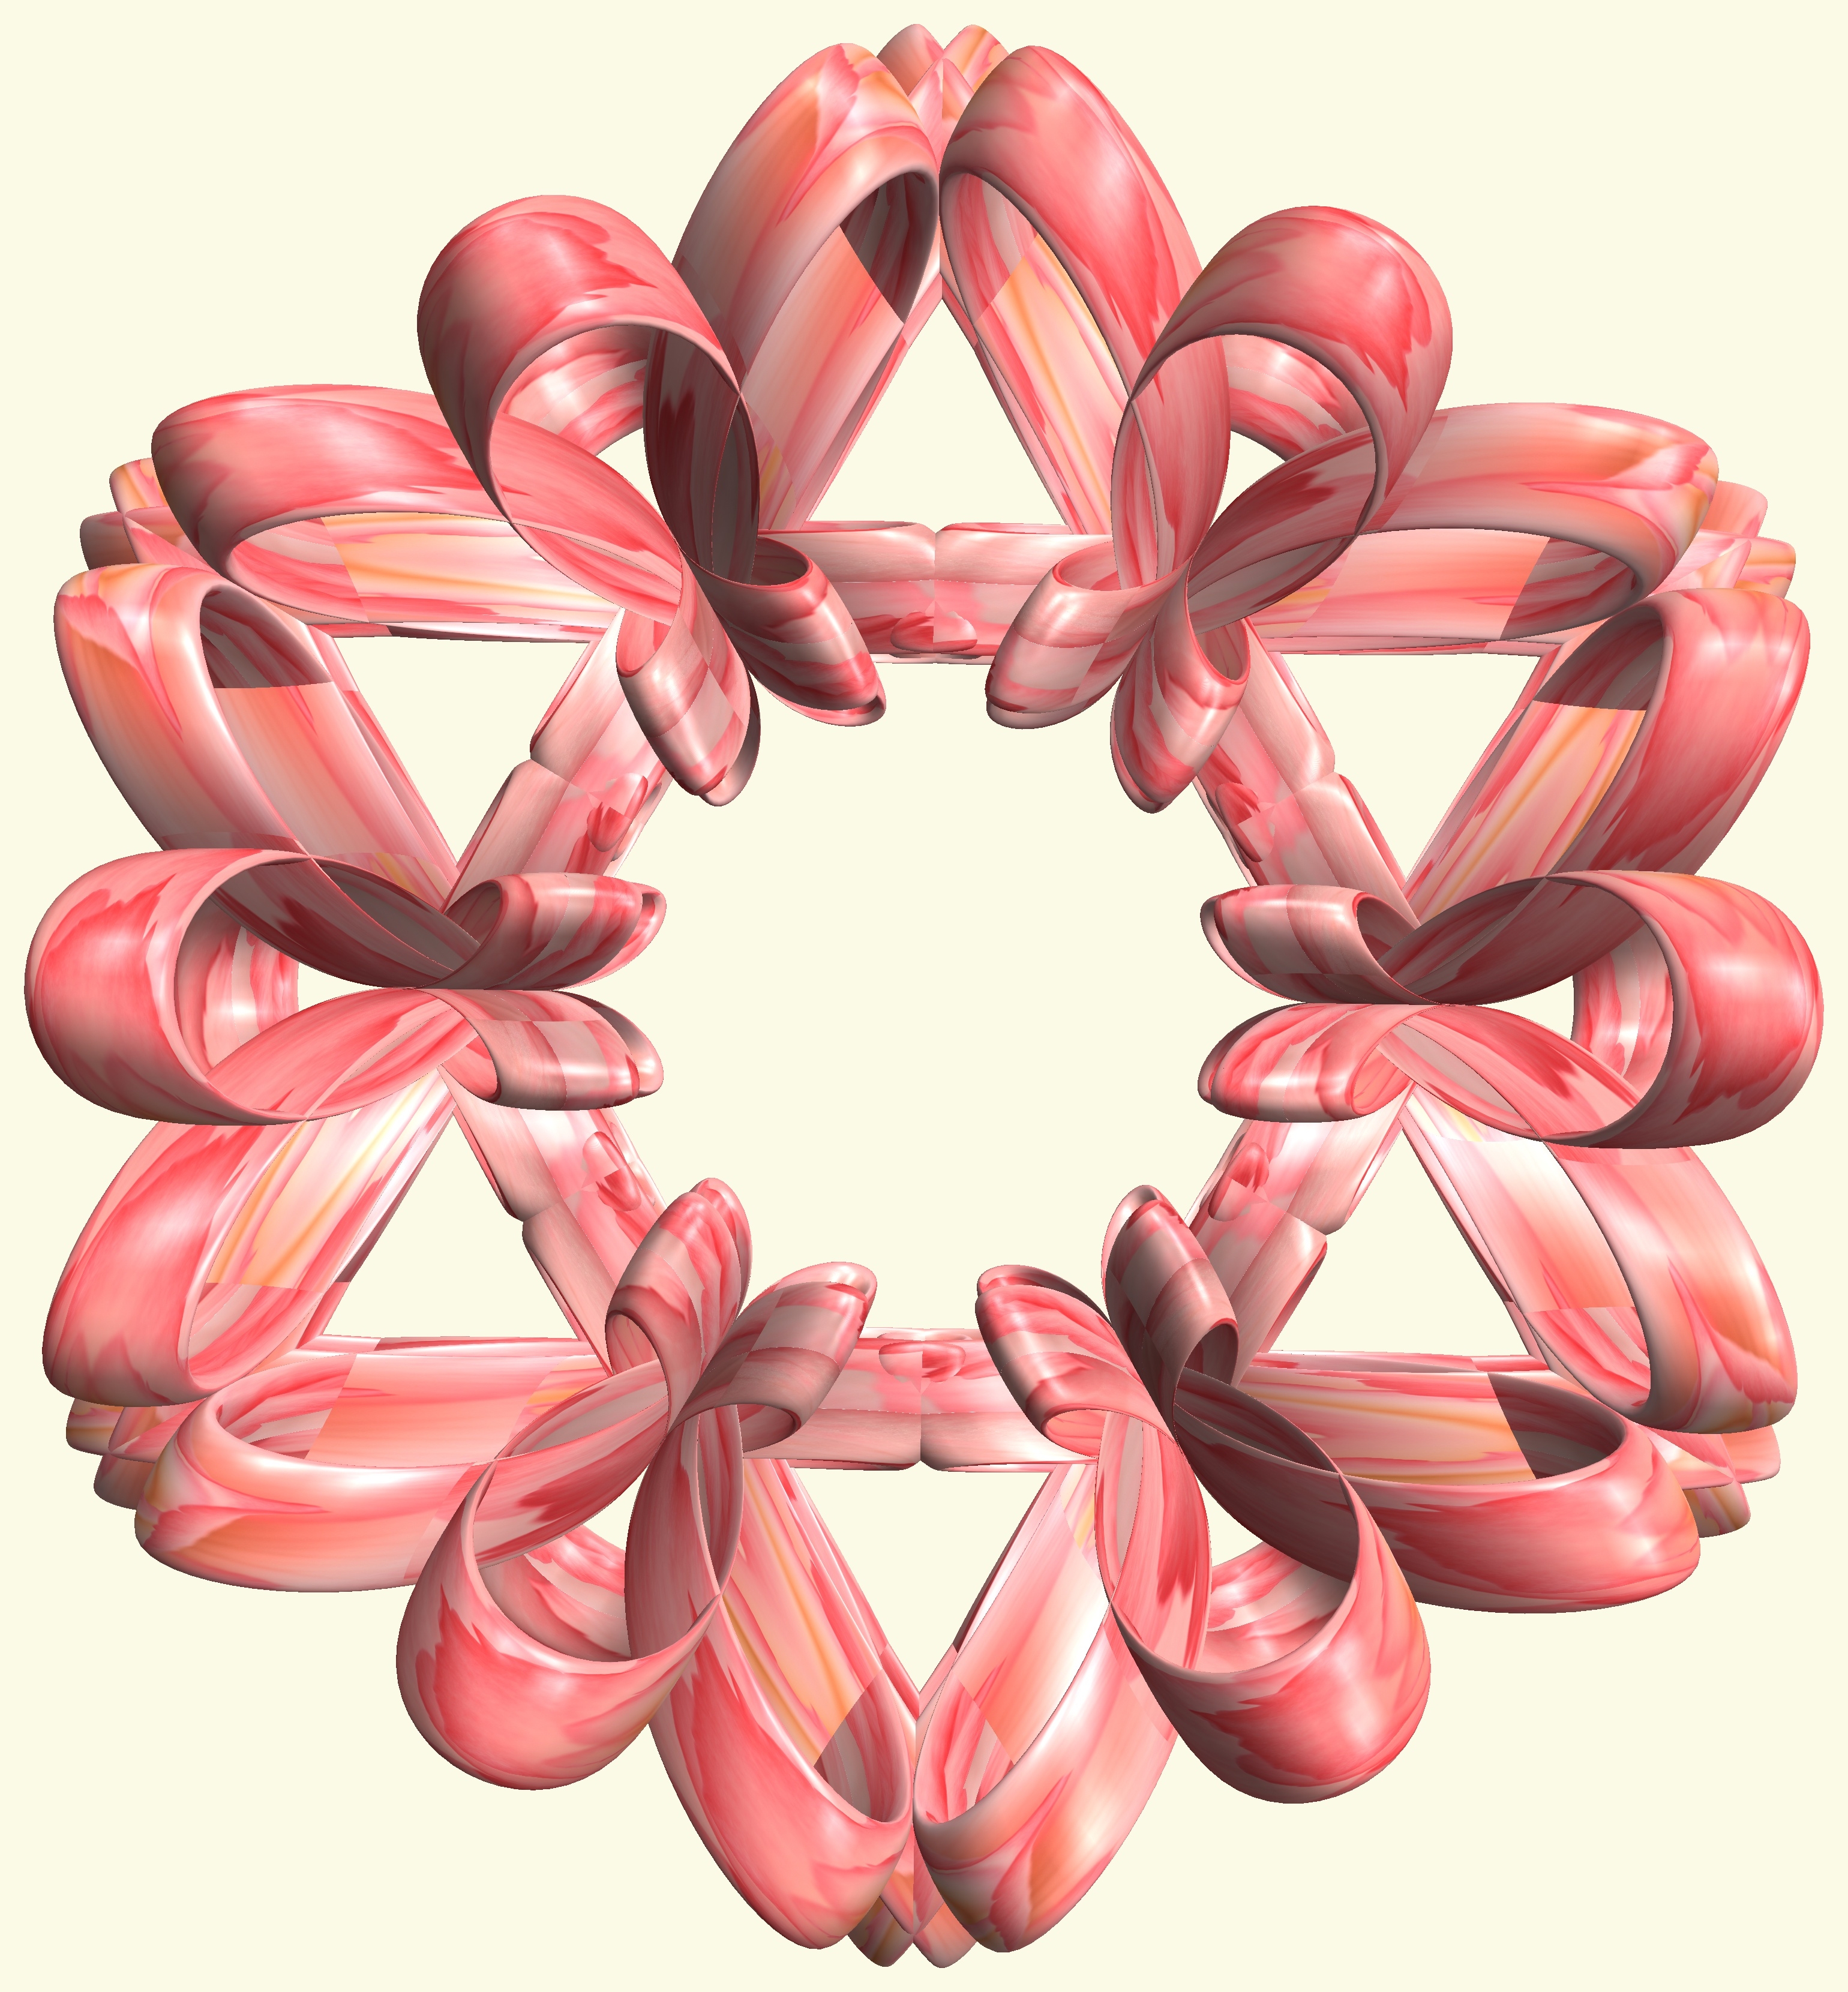
structure, texture, flower, petal, heart, pattern, red, pink, circle, wreath, christmas decoration, font, figure, design, symmetry, 3d, graphic, organ, knot, mathematica, cg, parametricplot3d, code, program, algorithm, abstruct, mapping